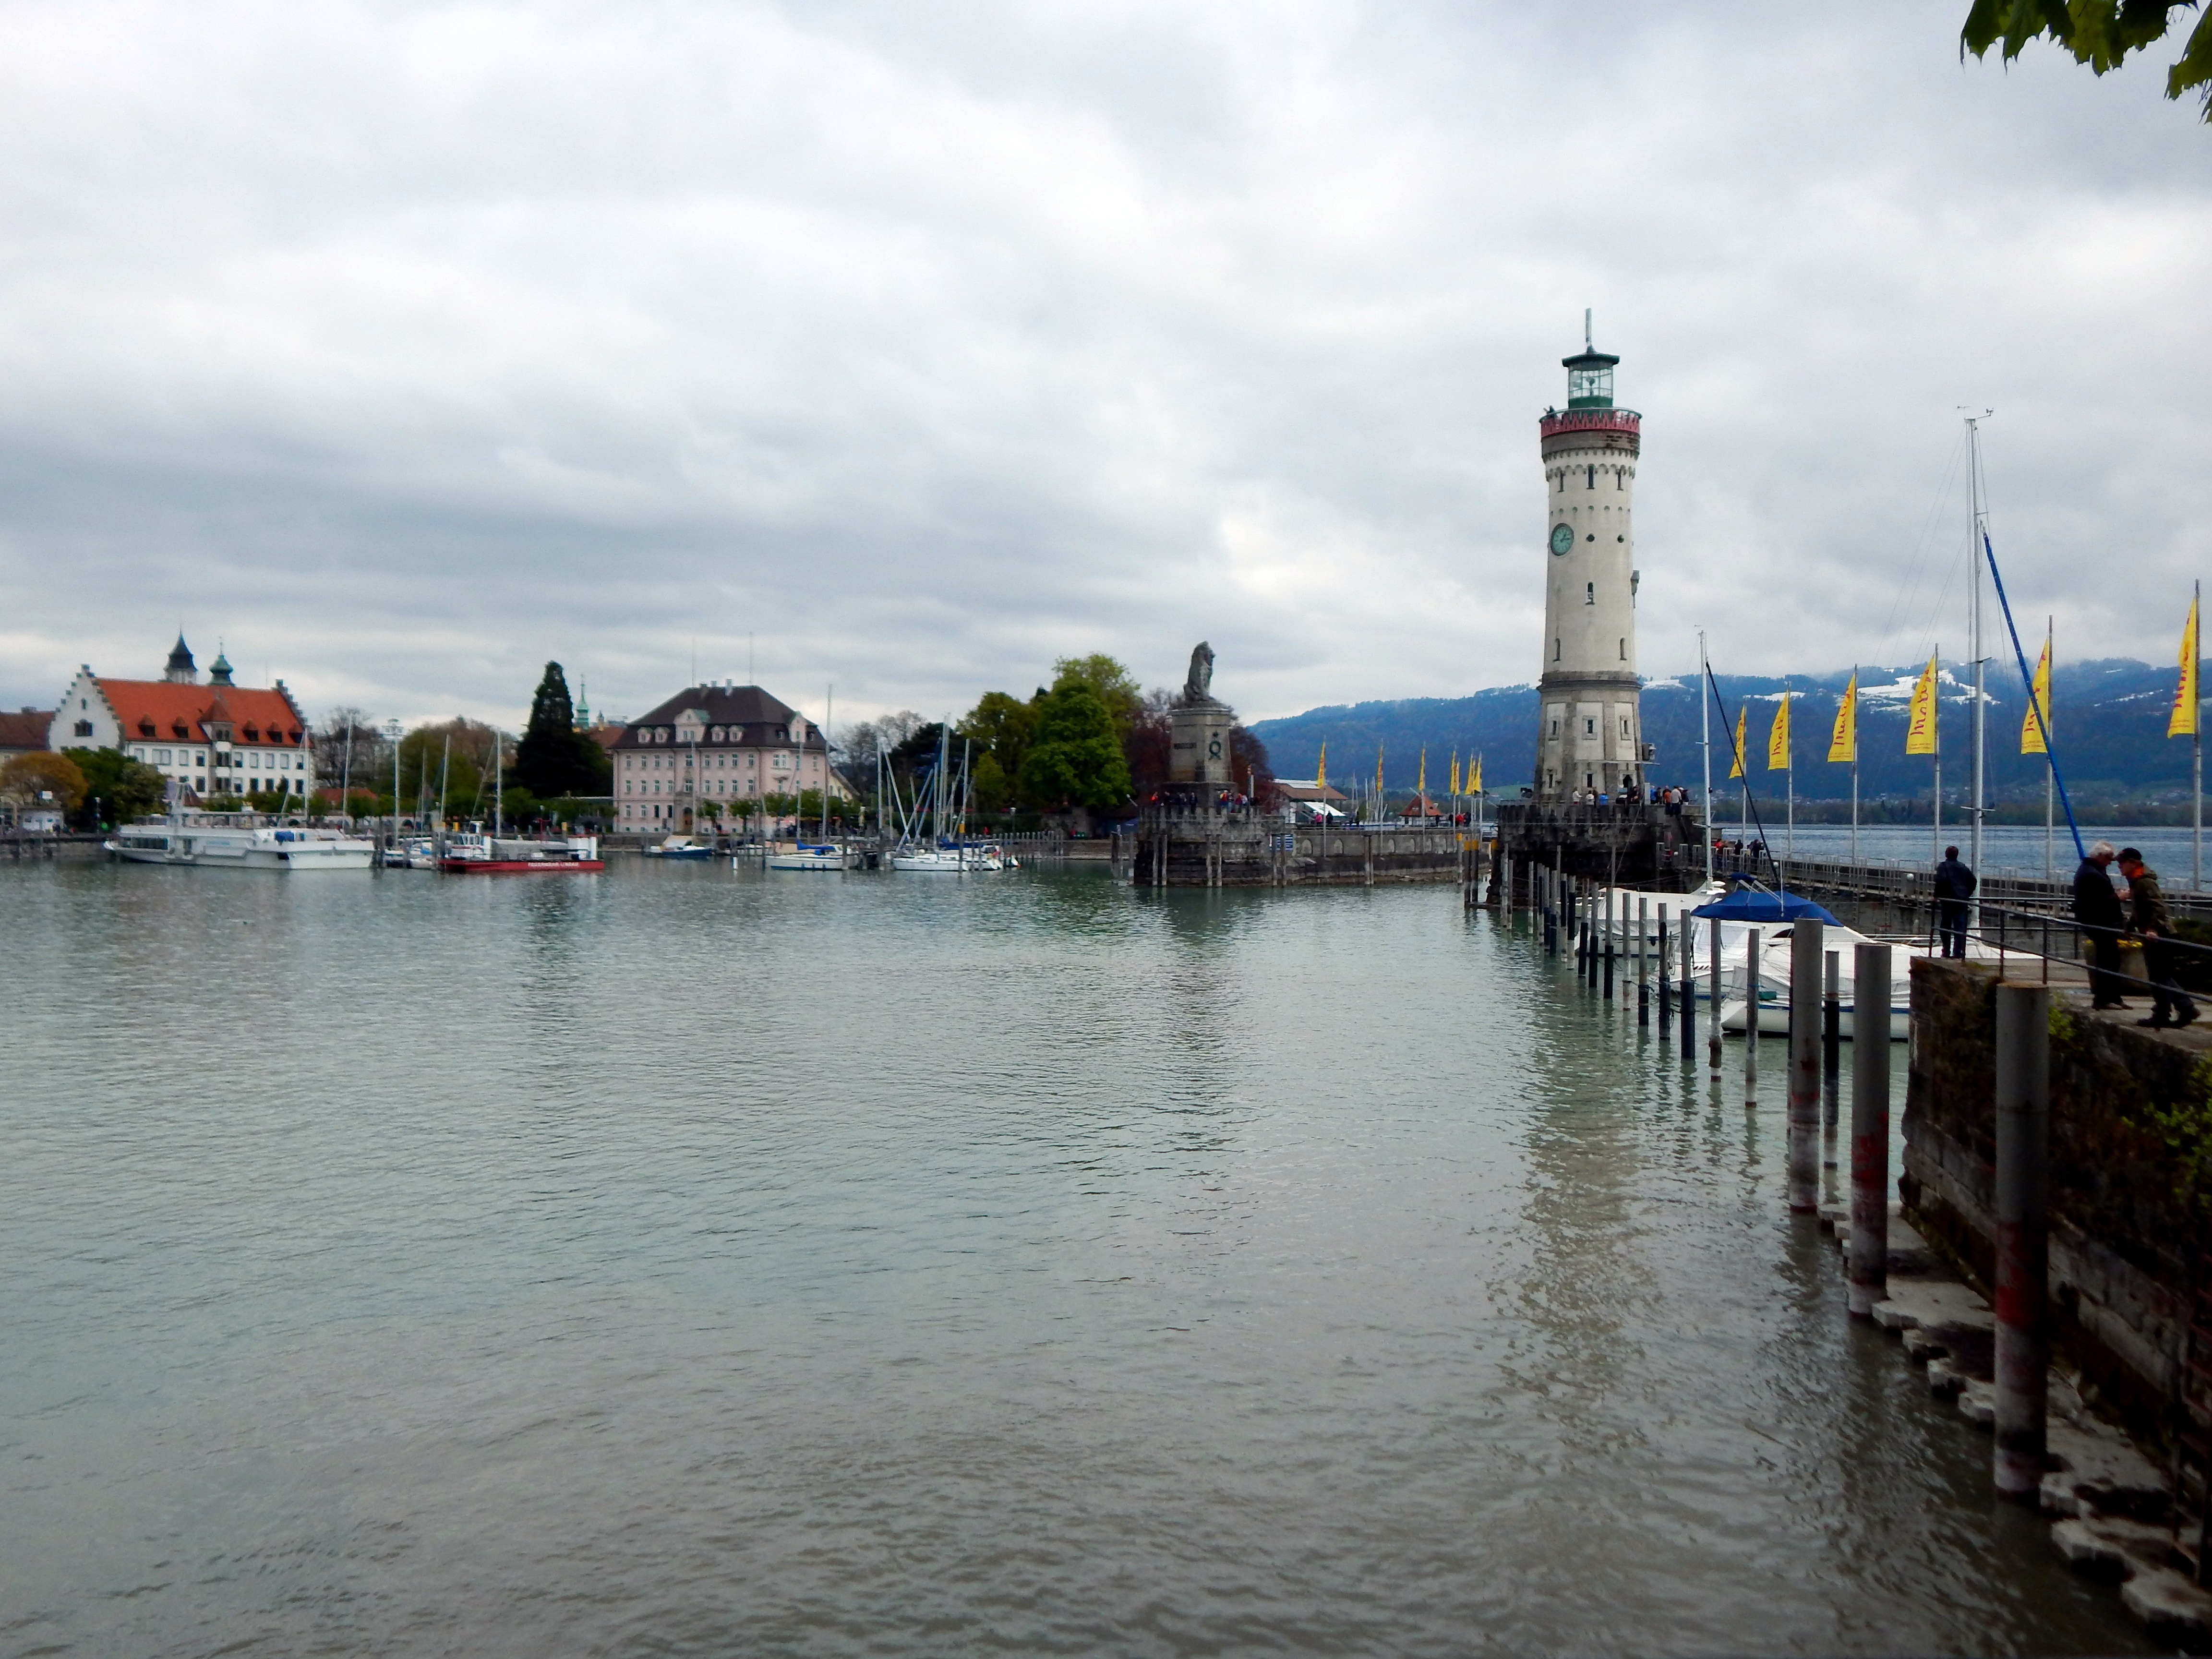
sea, coast, water, lighthouse, boat, lake, city, pier, river, canal, reflection, vehicle, bay, harbor, port, tourism, waterway, body of water, ferry, boating, germany, bavaria, channel, waters, lake constance, lindau